Paris during the Bourbon Restoration

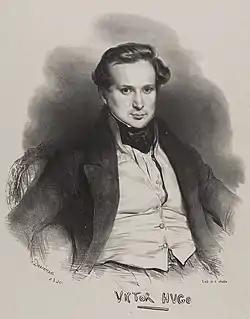
Victor Hugo in 1829

The Amusement park, or "Parc d'Attractions", had appeared in Paris in the 1860s and continued to be popular through the Restoration. They were gardens which, in summer, had cafes, orchestras, dancing, fireworks and other entertainments. The most famous was the Tivoli, which remained in business on 27 rue de Clichy from 1777 until 1825. A similar park, Idalie, on rue Quentin-Bauchart, was in business until 1817. The Parc Beaujon, at 114-152 Champs-Élysées, opened in 1817, offered the most spectacular attraction; the first "Montagnes Russes", or roller coaster.